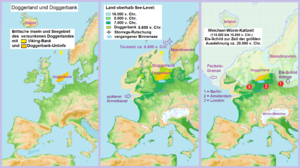
Doggerland / Topografi
Landbroen mellem fastlandet og Britannien – Doggerland og Doggerbanke. Opholds- og gennemrejseområde for istidens jægere og samlere. Sammenligning med udviklingen i dag og med situationen under Weichsel-Würm-kuldeperioden.
Doggerland er navnet på et tidligere landområde beliggende mellem England og det europæiske fastland. Doggerland forbandt i sin tid disse områder og gjorde dem til et sammenhængende, landfast område.